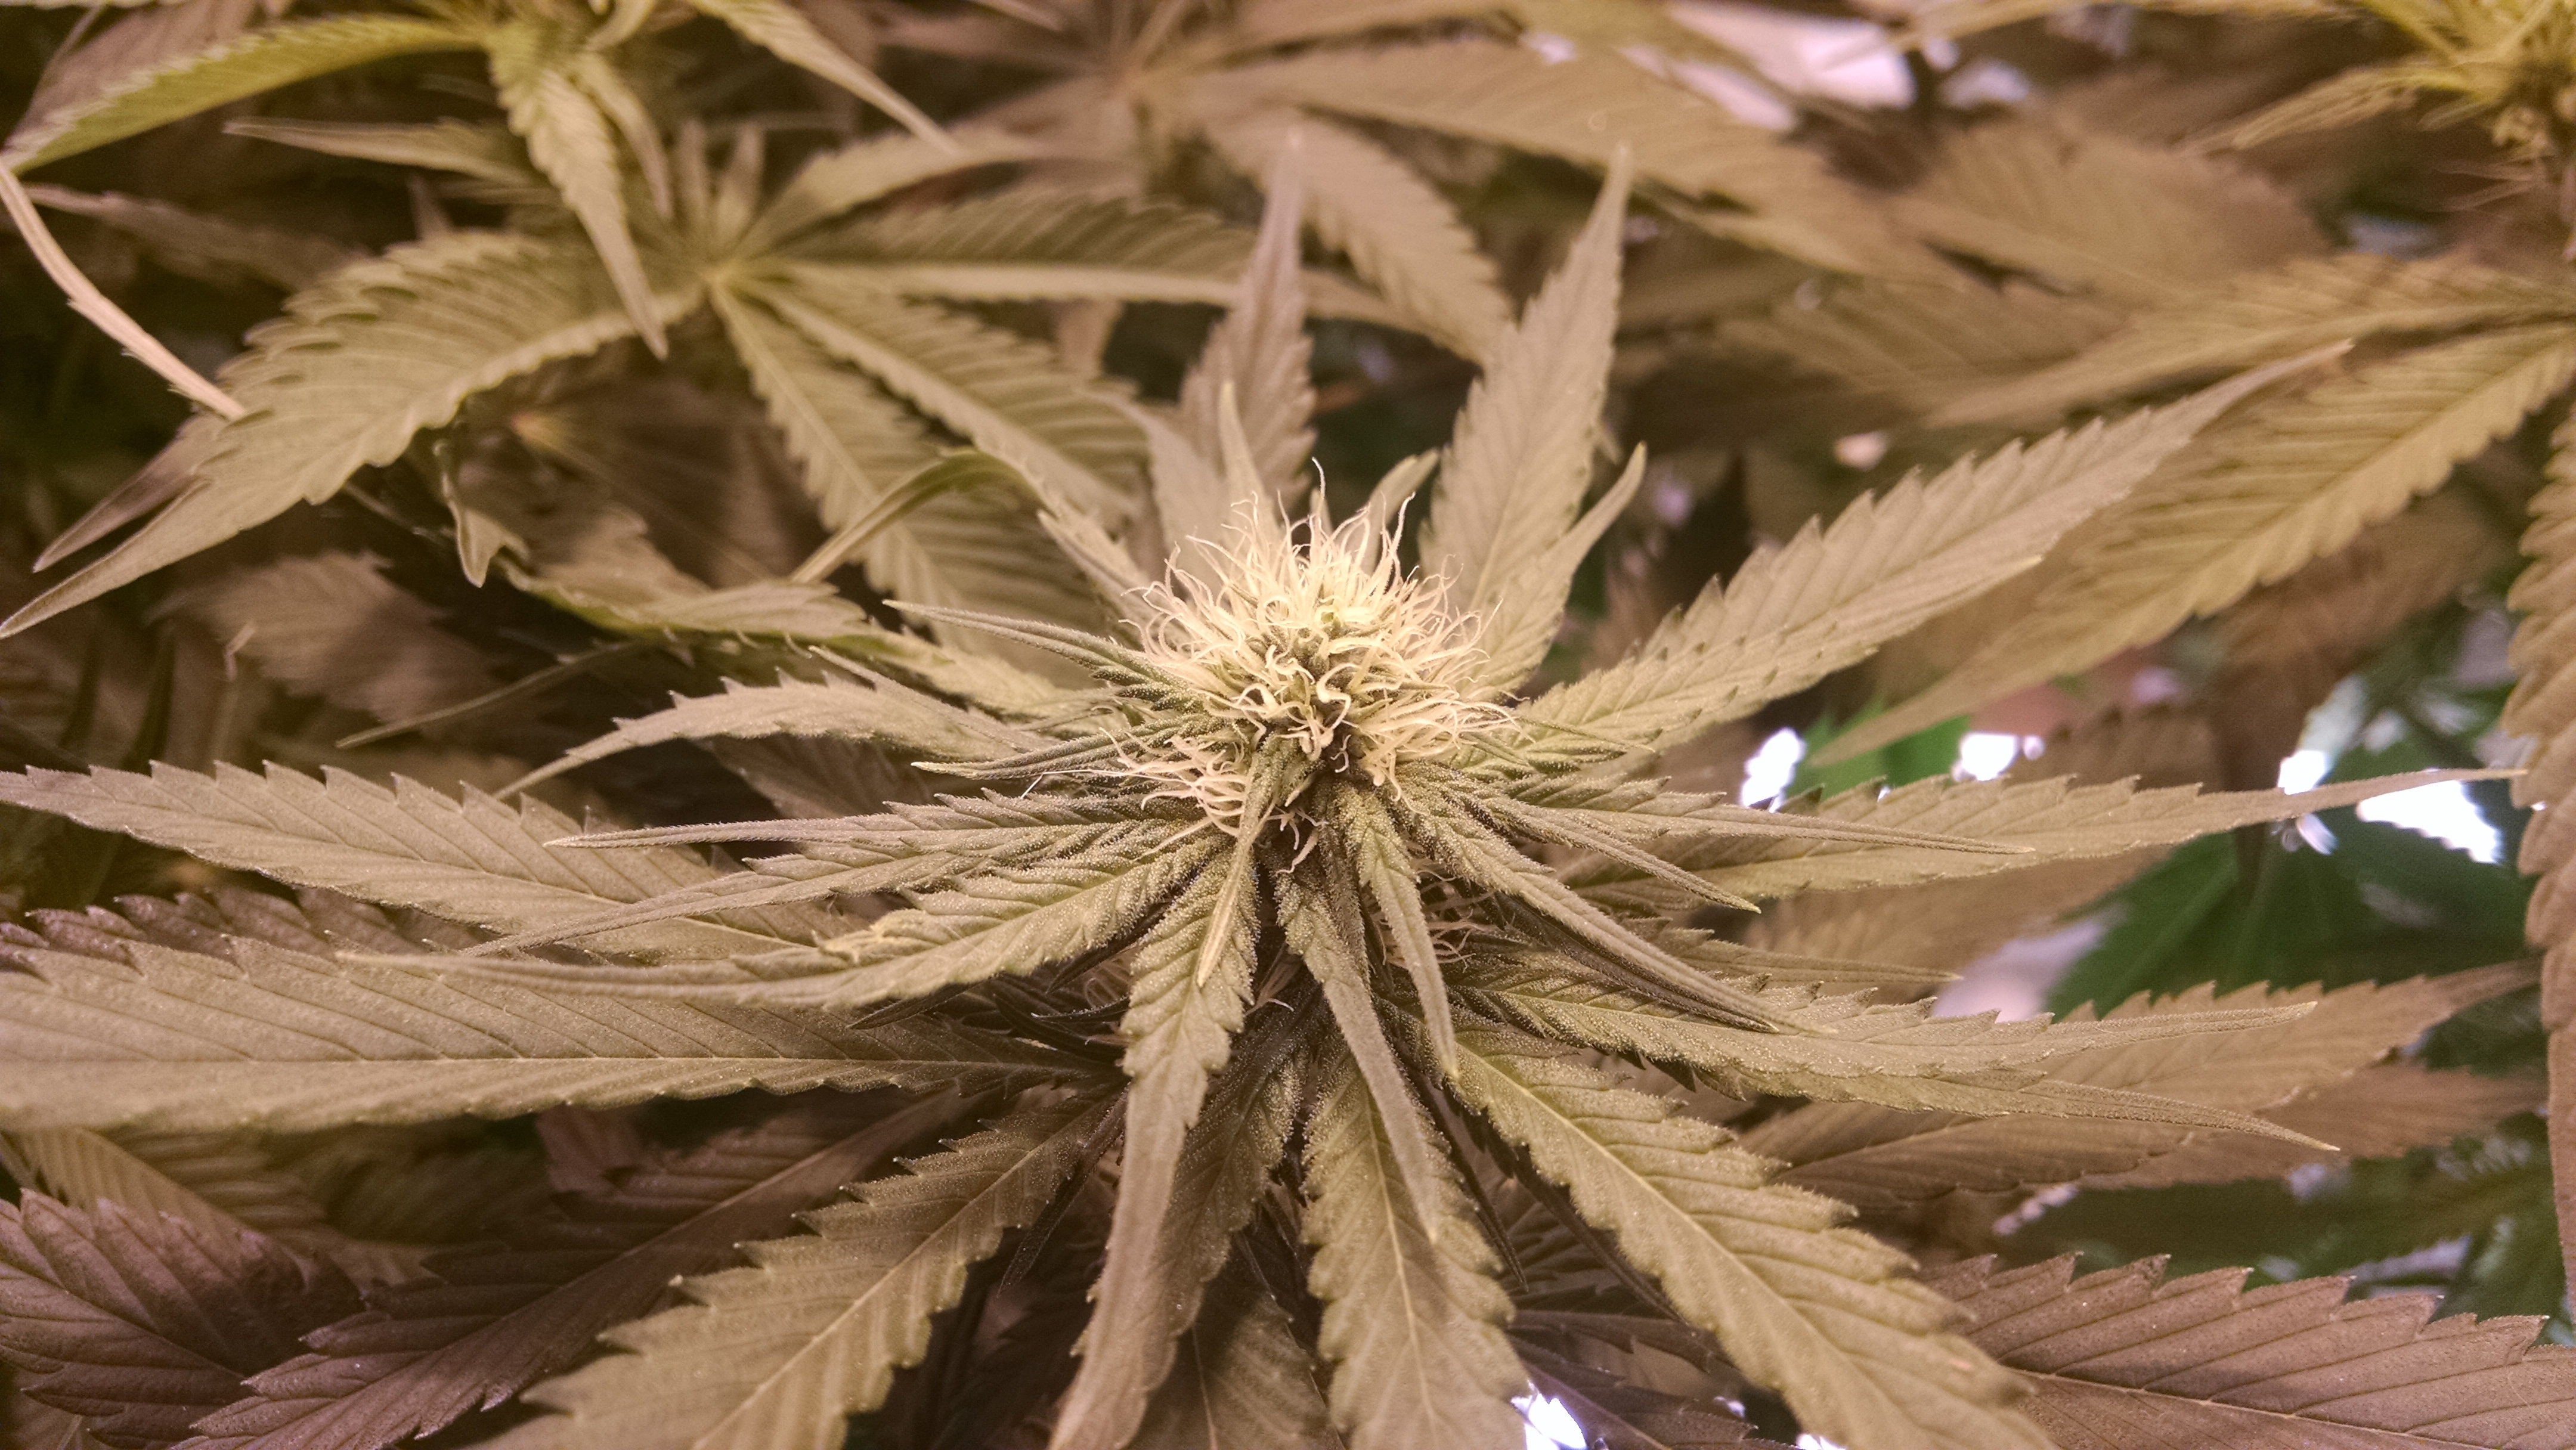
plant, leaf, flower, food, produce, soil, botany, weed, bud, marijuana, cannabis, ganja, flowering plant, hydroponic, medical marijuana, land plant, arecales